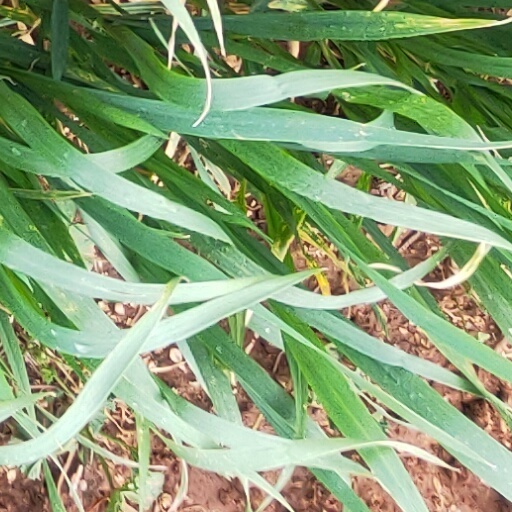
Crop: wheat